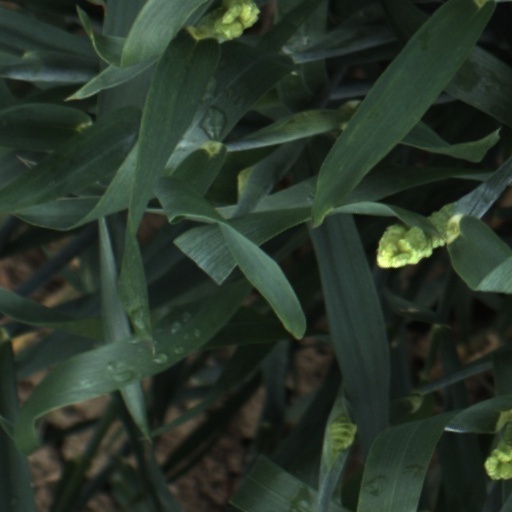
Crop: wheat